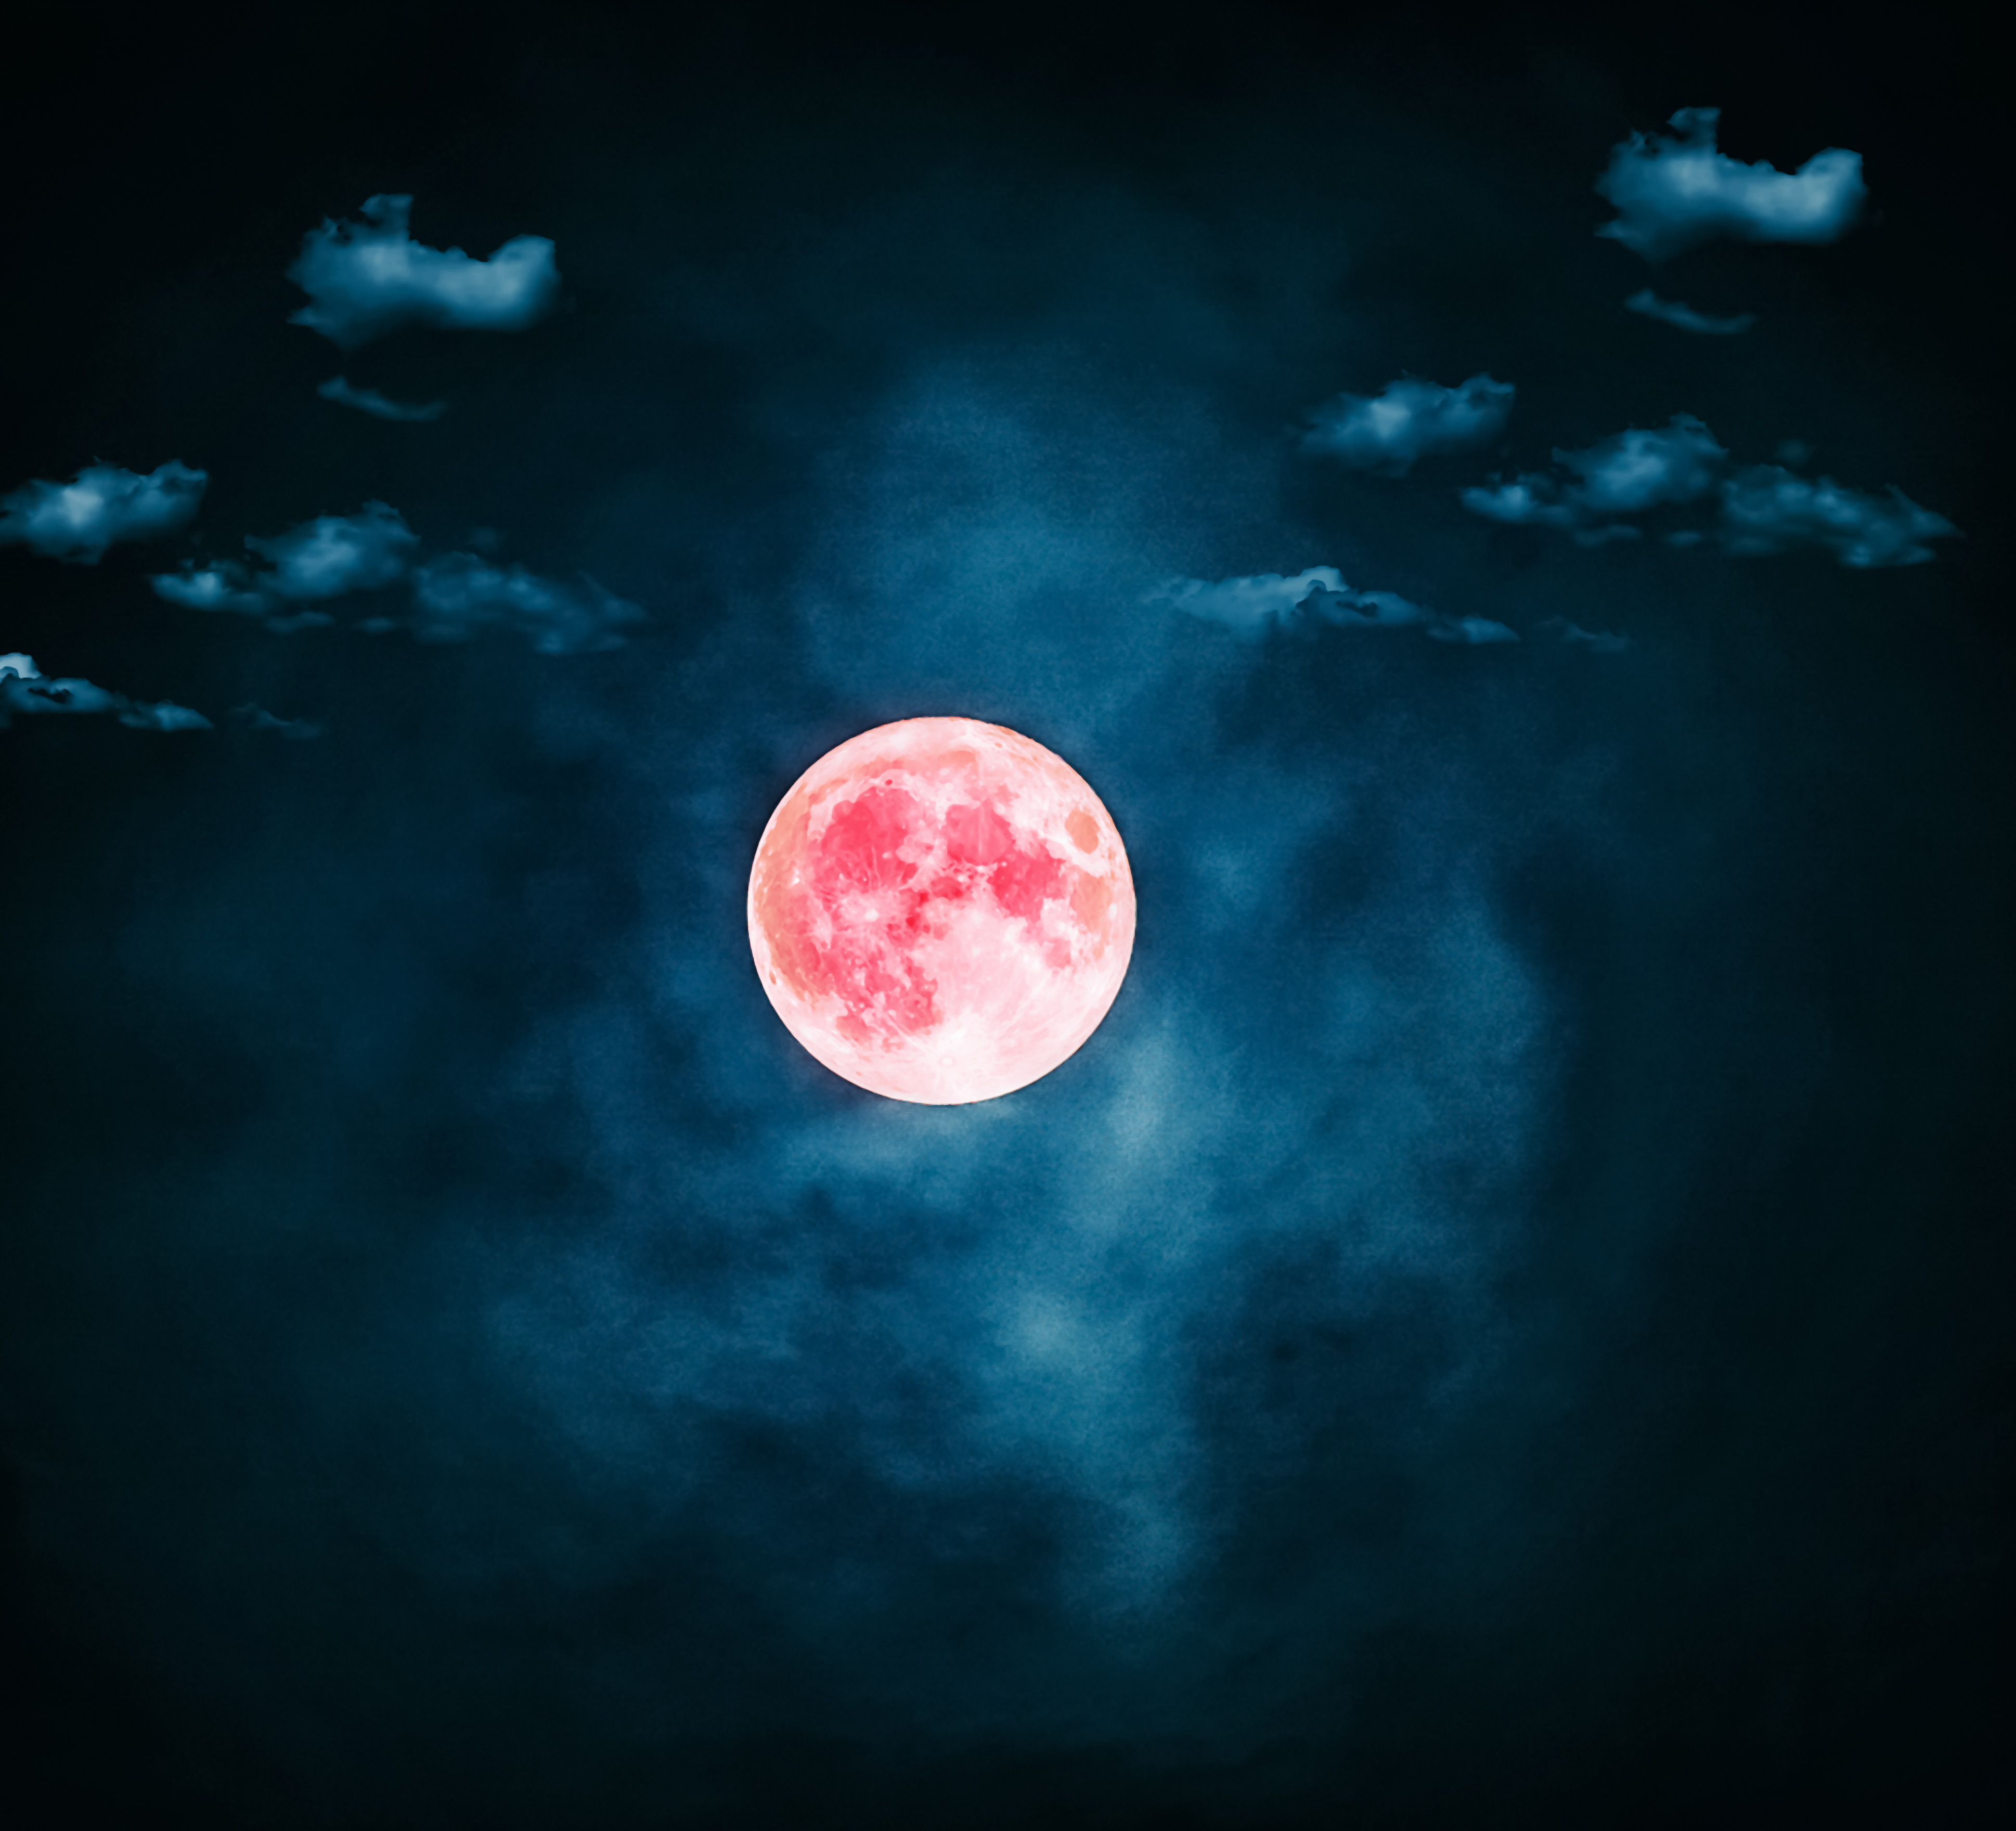
moon, eclipse, space, astronomy, lunar, sky, cosmos, nature, night, science, celestial, full, sphere, moonlight, phase, orange, blood moon, atmosphere, daytime, darkness, cloud, computer wallpaper, astronomical object, meteorological phenomenon, celestial event, full moon, midnight